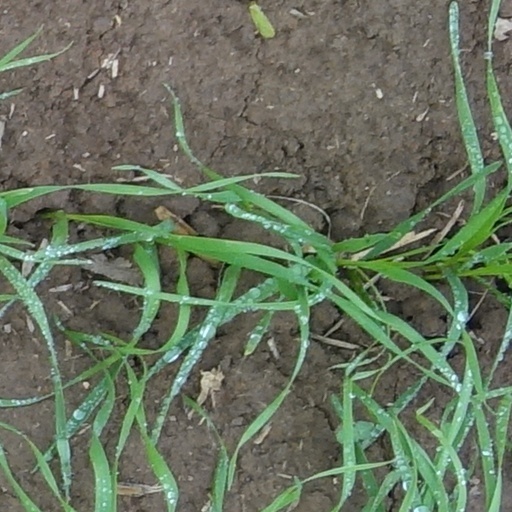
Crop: wheat